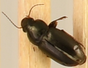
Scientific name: Selenophorus planipennis
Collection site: Central Plains Experimental Range NEON (CPER), plot CPER_003